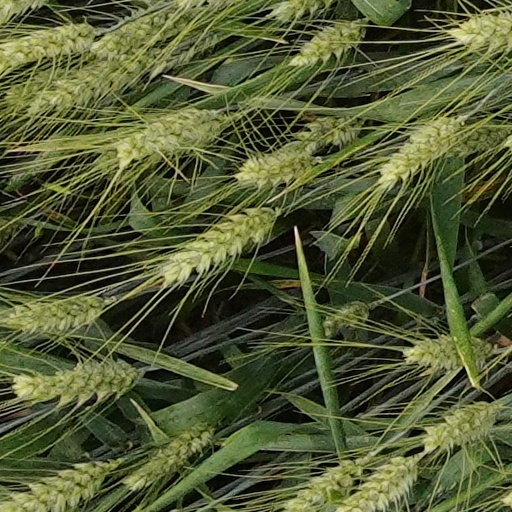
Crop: wheat